Synanceia verrucosa

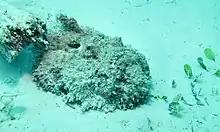
Reef stonefish on the reef floor

The reef stonefish has evolved many adaptations to help them succeed in the reef bottom. Their skin texture and color is highly irregular which helps them hide and remain camouflaged when among rocks and corals. The 13 dorsal spines with attendant venom sacs are an additional adaptation that protect the animal when necessary.